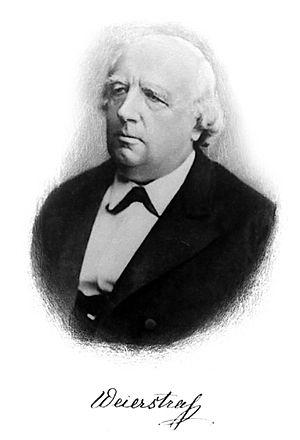
25 août : le médecin britannique sir Ronald Ross découvre la présence du parasite de la malaria chez le moustique anophèle à l’hôpital général de Calcutta.
Le calcul des variations est, en mathématiques et plus précisément en analyse fonctionnelle, un ensemble de méthodes permettant de minimiser une fonctionnelle. Celle-ci, qui est à valeurs réelles, dépend d'une fonction qui est l'inconnue du problème. Il s'agit donc d'un problème de minimisation dans un espace fonctionnel de dimension infinie.
En mathématiques, et plus particulièrement en algèbre linéaire et en analyse fonctionnelle, on désigne par théorème spectral plusieurs énoncés affirmant, pour certains endomorphismes, l'existence de décompositions privilégiées, utilisant en particulier l'existence de sous-espaces propres.